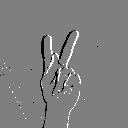
ASL letter: k